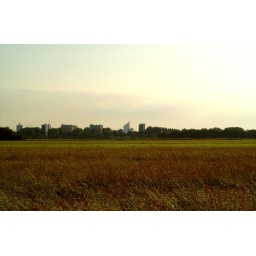
I was standing in the middle of a pasture